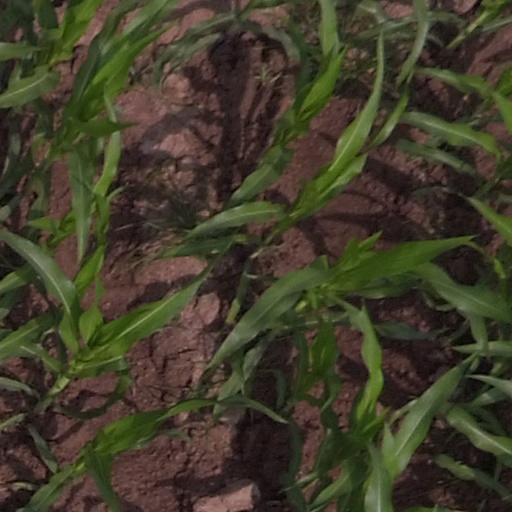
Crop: maize; corn